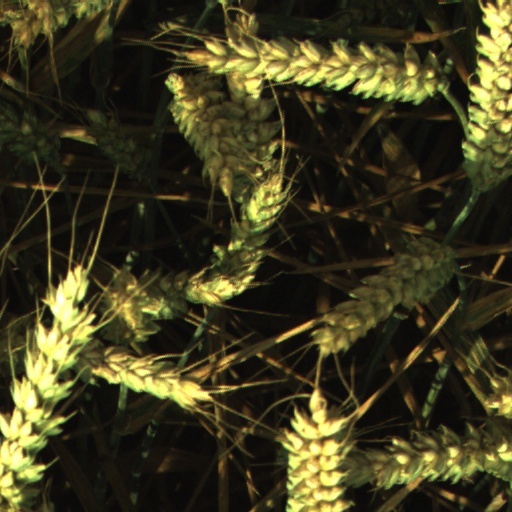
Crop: wheat